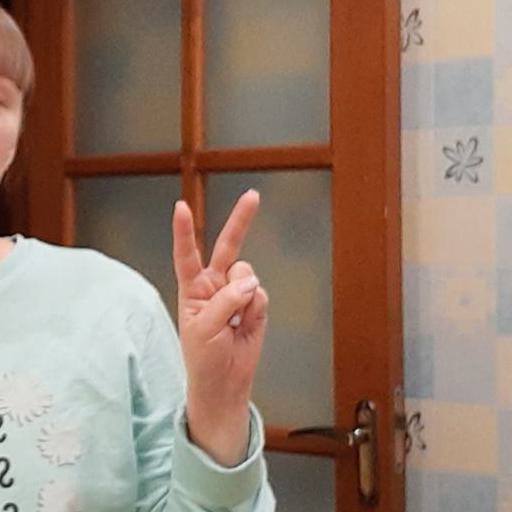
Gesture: peace